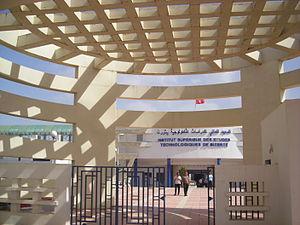
Institut Supérieur des Etudes Technologiques de Bizerte - ISET Bizerte